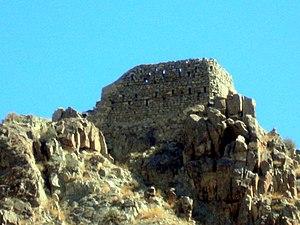
Meghri ou Megri est une ville du marz de Syunik en Arménie. En 2011, elle compte 4 789 habitants. Porte méridionale de l'Arménie, elle est distante de 376 km de la capitale arménienne, Erevan.